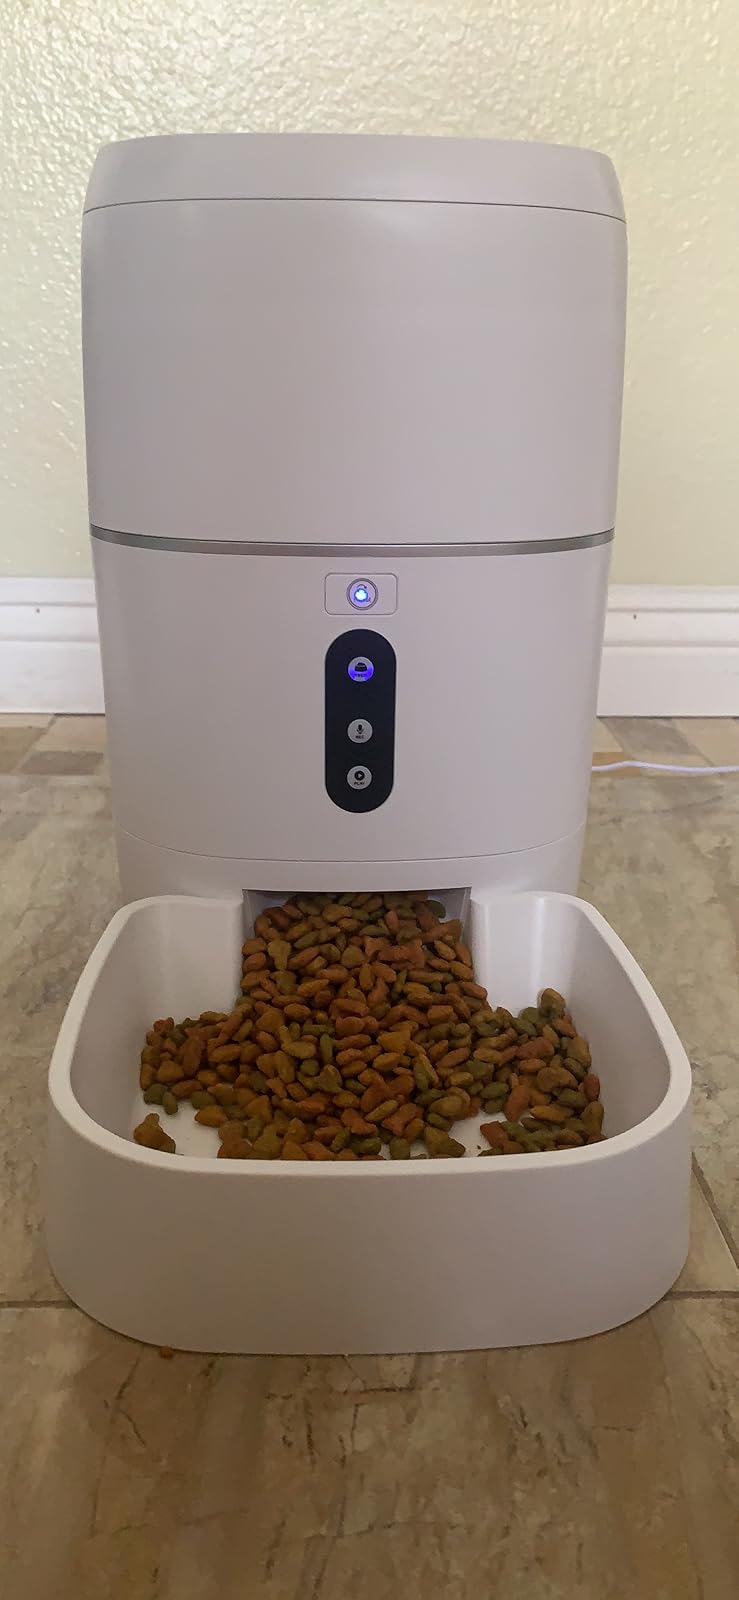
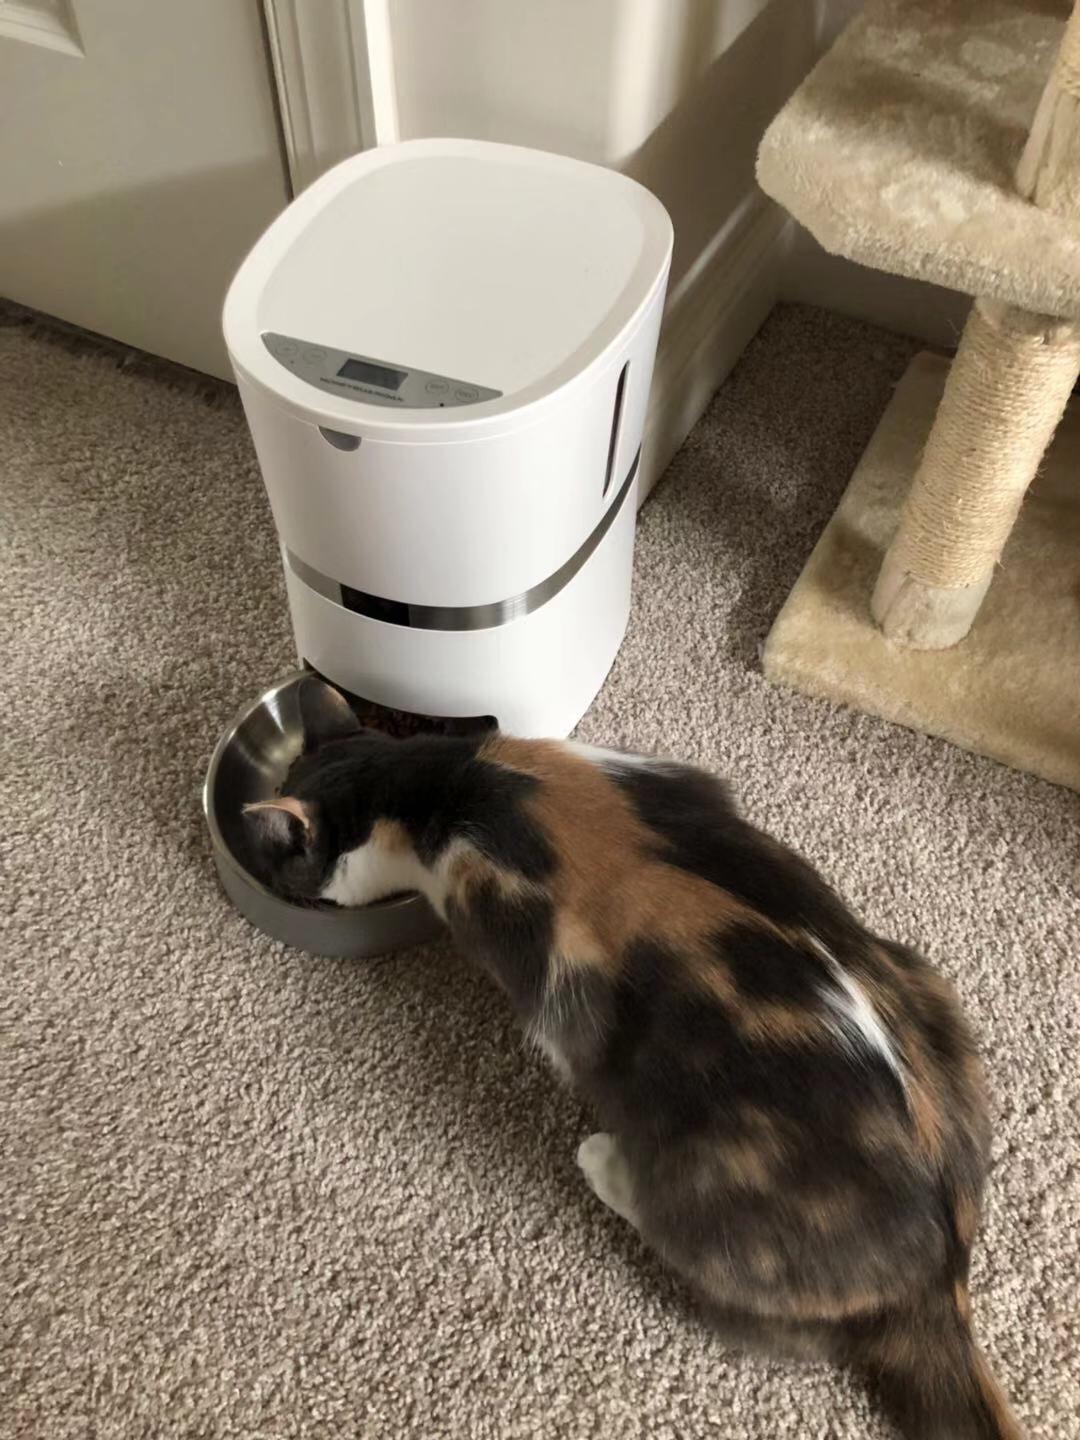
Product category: items_feeder
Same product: no